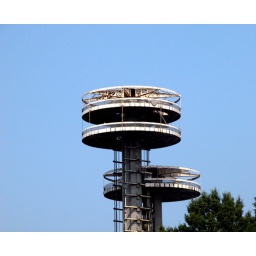
taken from car on the way to PA. World's Fair (1964) observatory towers in Queens, NY.